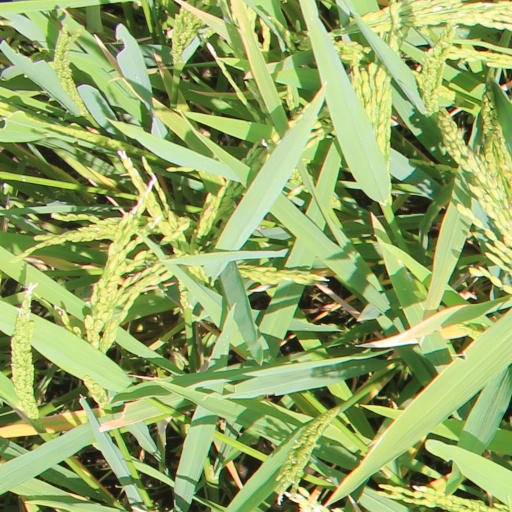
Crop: rice